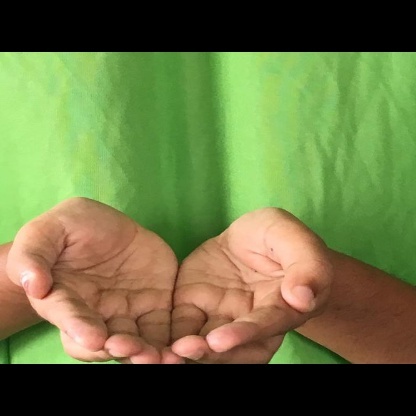
Mudra: Pushpaputa